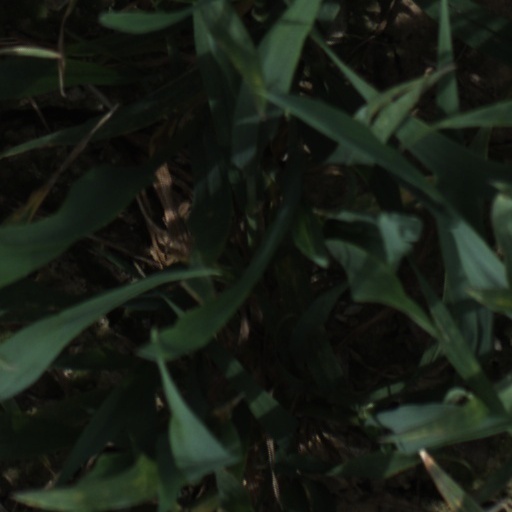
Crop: wheat